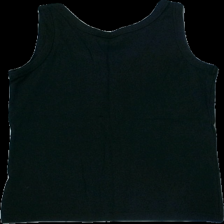
View: back
Type: Tank top
Category: Ladies
Brand: Lindex
Colors: Black
Material: 100% Cotton
Cut: Regular, C-collar
Price range: 50-100
Recommended usage: Reuse
Description: Black tank top